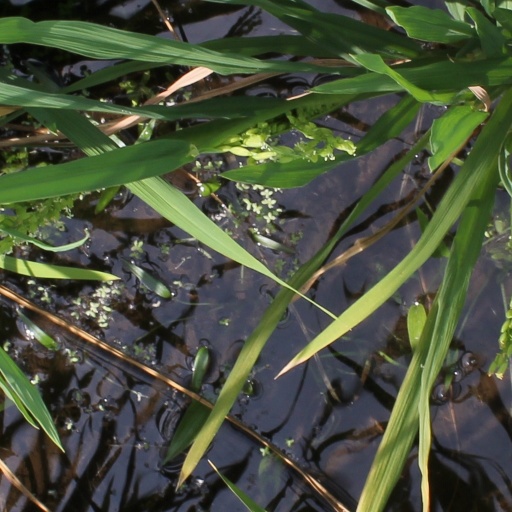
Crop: rice